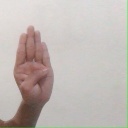
अक्षर: ब